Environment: real
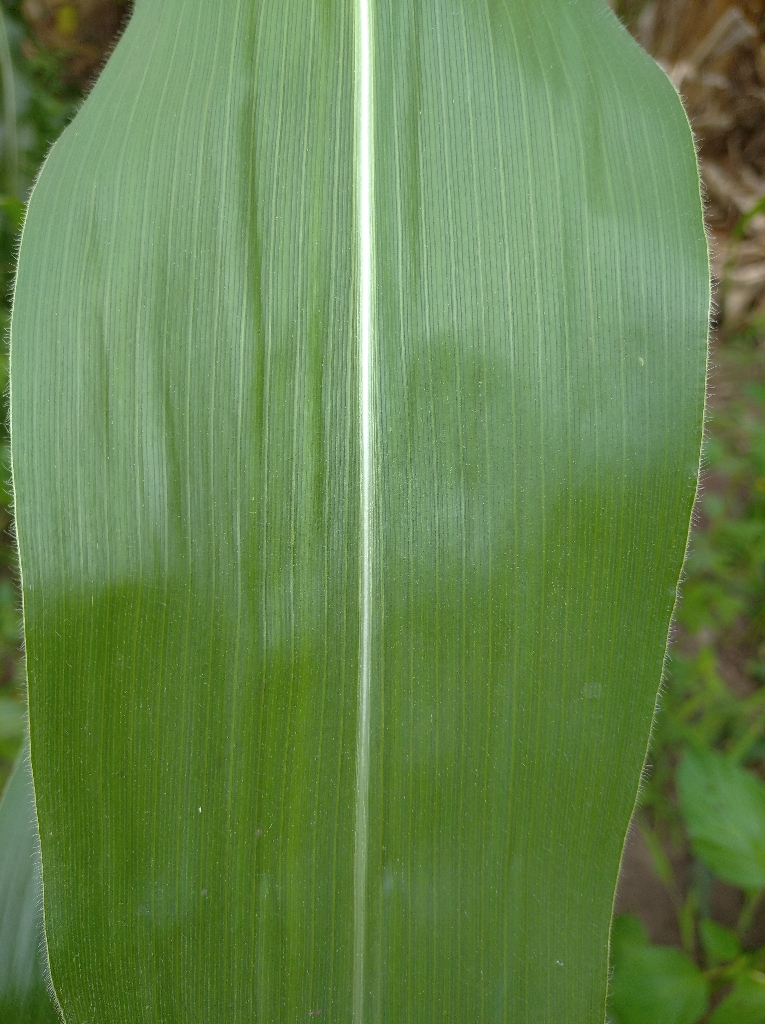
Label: healthy